History of bookselling

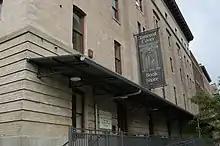
The Tattered Cover is a bookstore in Denver, Colorado, and one of the largest independent bookstores in the United States.

The history of bookselling in the United States is of special interest.